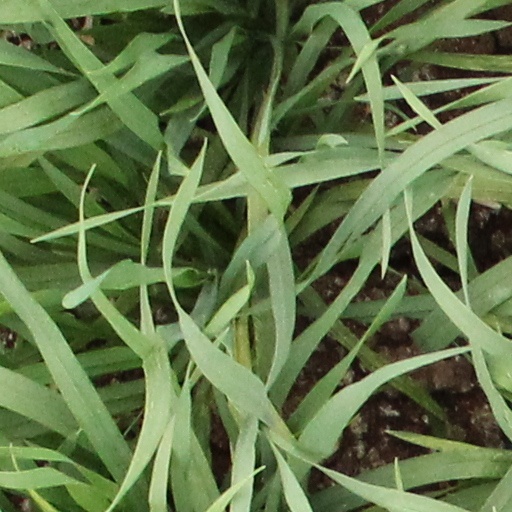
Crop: wheat